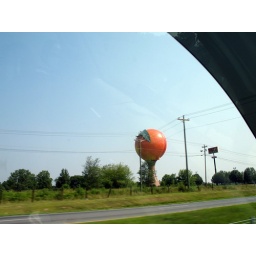
Giant peach water tower in Gaffney, GA.